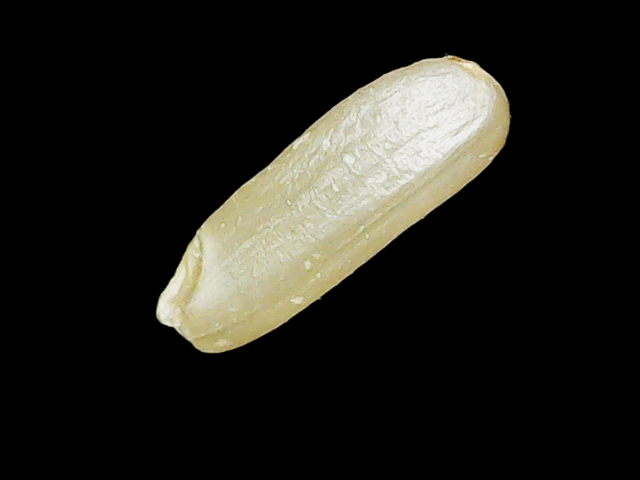
Rice variety: Binadhan17